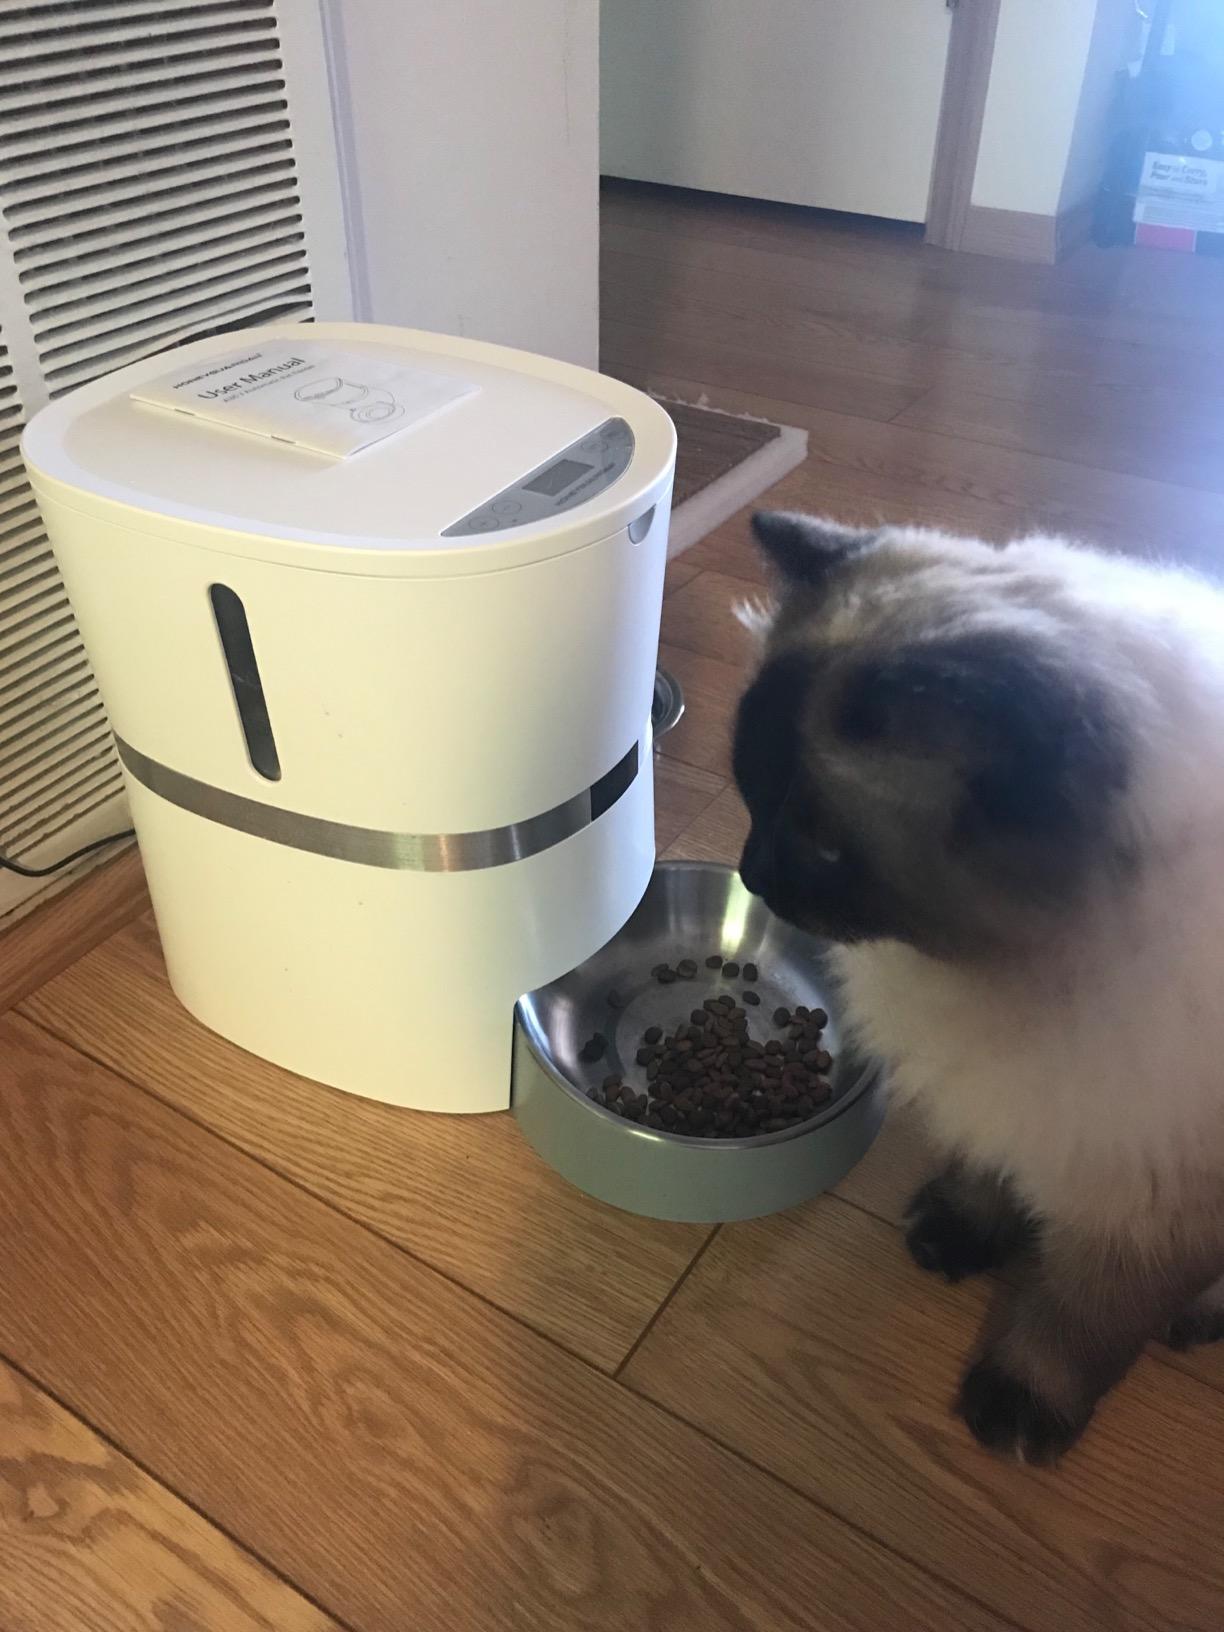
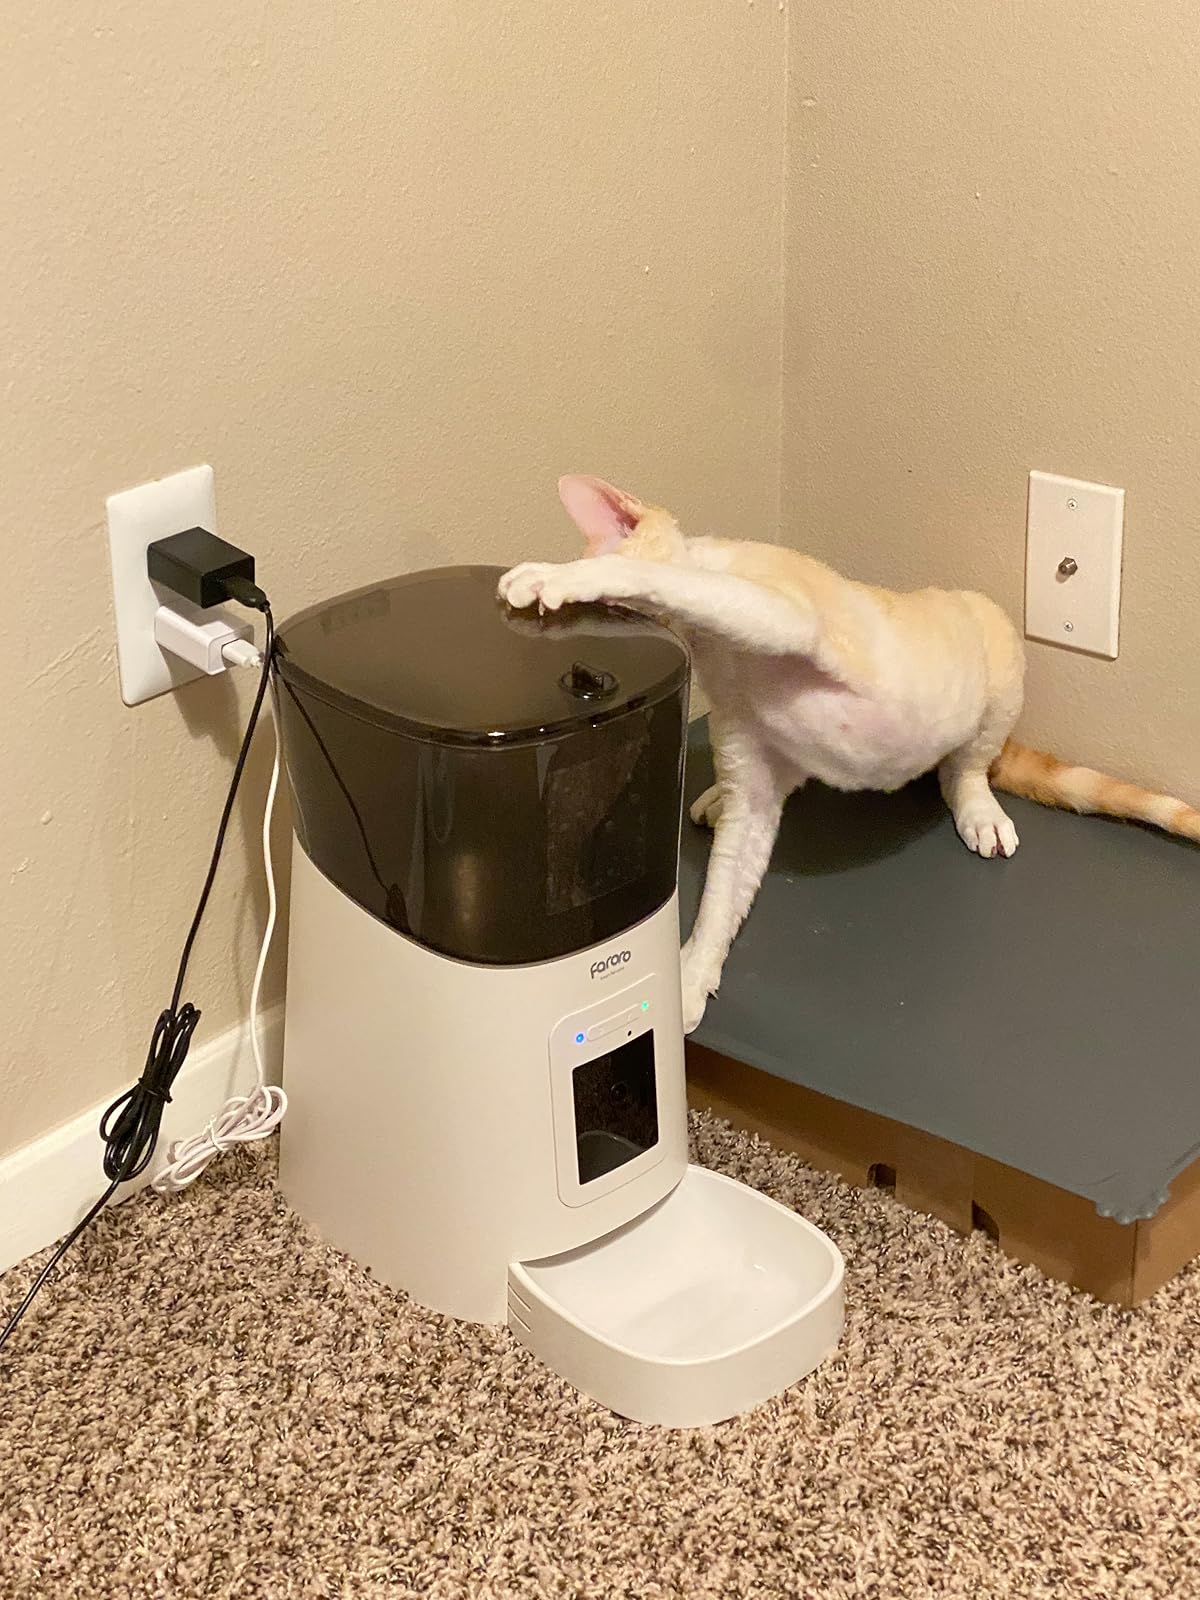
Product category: items_feeder
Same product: no